Pheneus

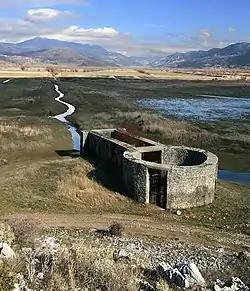
The katavóthra and so-called canal of Heracles at Pheneus

Pheneus or Pheneos ( or Φενεός) was a town in the northeast of ancient Arcadia. Its territory, called Pheniatis (ἡ Φενεατική or ἡ Φενεᾶτις or η Φενική), was bounded on the north by that of the Achaean towns of Aegeira and Pellene, east by the Stymphalia, west by the Cleitoria, and south by the Caphyatis and Orchomenia. This territory is shut in on every side by lofty mountains, offshoots of Mount Cyllene and the Aroanian chain; and it is about 7 miles (12 km) in length and the same in breadth. Two streams descend from the northern mountains, and unite their waters about the middle of the valley; the united river bore in ancient times the name of Olbius and Aroanius. There is no opening through the mountains on the south; but the waters of the united river are carried off by subterranean channels (katavóthra) in the limestone rocks, and, after flowing underground, reappear as the sources of the river Ladon. In order to convey the waters of this river in a single channel to the katavóthra, the inhabitants at an early period constructed a canal, 50 stadia in length, and 30 feet (9 m) in breadth.